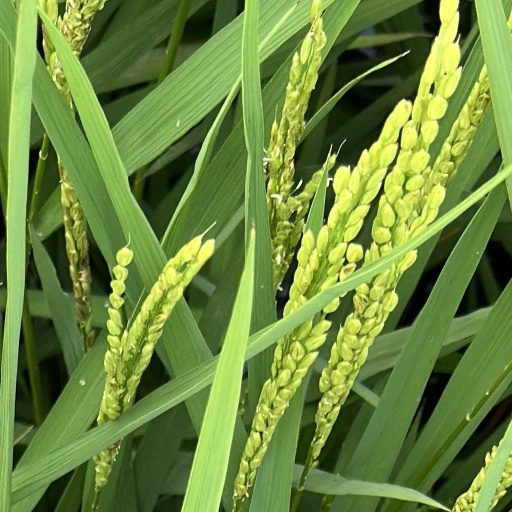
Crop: rice